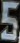
Number: 5